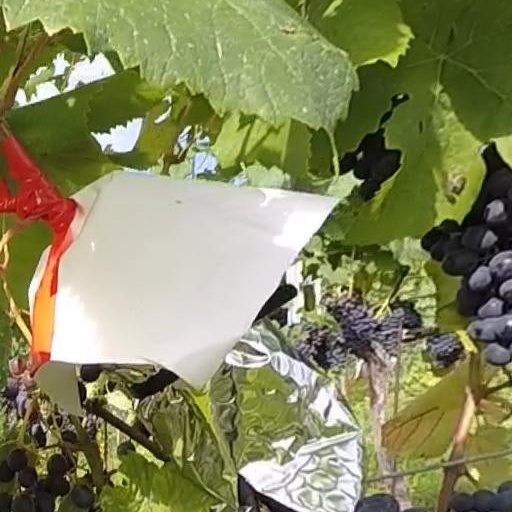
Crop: grape